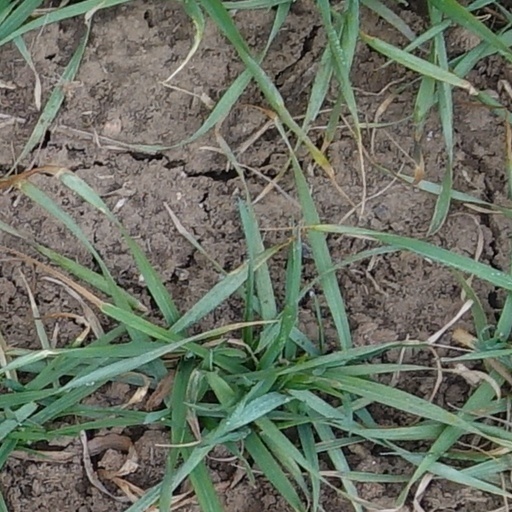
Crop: wheat